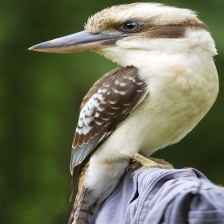
Species: KOOKABURRA
Scientific name: DACELO